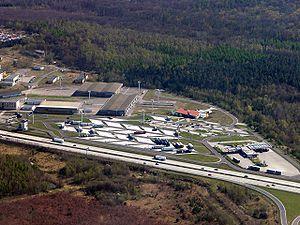
Checkpoint Alpha, était l'un des points de contrôle qui, lors de la guerre froide permettait de franchir la frontière intérieure allemande entre les localités de Helmstedt en Basse-Saxe et Marienborn en Saxe-Anhalt, sur le tracé autoroutier de la Bundesautobahn 2 et de la ligne de chemin de fer allant de Brunswick à Magdebourg.